Energy release rate (fracture mechanics)

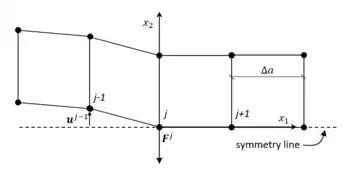
Figure 2: Schematic of the MCCI process for 4-node linear rectangular elements.

The 4-node square linear elements seen in Figure 2 have a distance between nodes formula_101 and formula_106 equal to formula_107 Consider a crack with its tip located at node formula_108 Similar to the nodal release method, if the crack were to propagate one element length along the line of symmetry (parallel to the formula_75-axis) the crack opening displacement would be the displacement at the previous crack tip, i.e. formula_110 and the force at the new crack tip formula_111 would be formula_112 Since the crack growth is assumed to be self-similar the displacement at node formula_101 after the crack propagates is equal to the displacement at node formula_114 before the crack propagates. This same concept can be applied to the forces at node formula_106 and formula_108 Utilizing the same method shown in the nodal release section we recover the following equations for energy release rate:formula_117